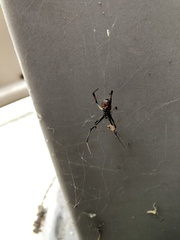
Species: Lactrodectus_hesperus